Wonder-ful

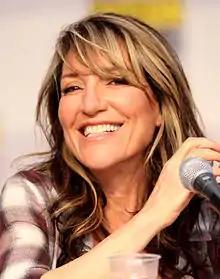
Katey Sagal appears as Artie's mother, Nancy Abrams

Special guest star Katey Sagal debuts as Nancy Abrams, Artie's mother. Kevin McHale, who plays Artie, had proposed Sagal—along with Harry Connick, Jr.—as the character's yet-to-be-seen parents at the "Glee" panel held during the 2012 Comic-Con shortly before the fourth season began shooting. Show co-creator Ryan Murphy announced Sagal's casting on April 5, 2013. Sagal filmed her scenes on April 10.